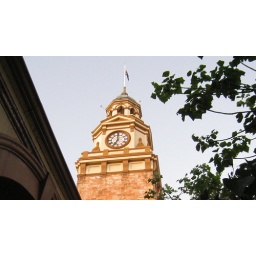
Kalgoorlie clock tower over the post office in Hannan St.